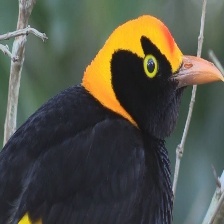
Species: REGENT BOWERBIRD
Scientific name: SERICULUS CHRYSOCEPHALUS